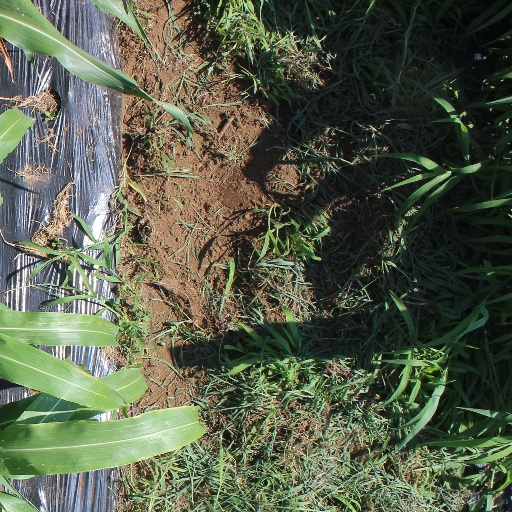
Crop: sorghum